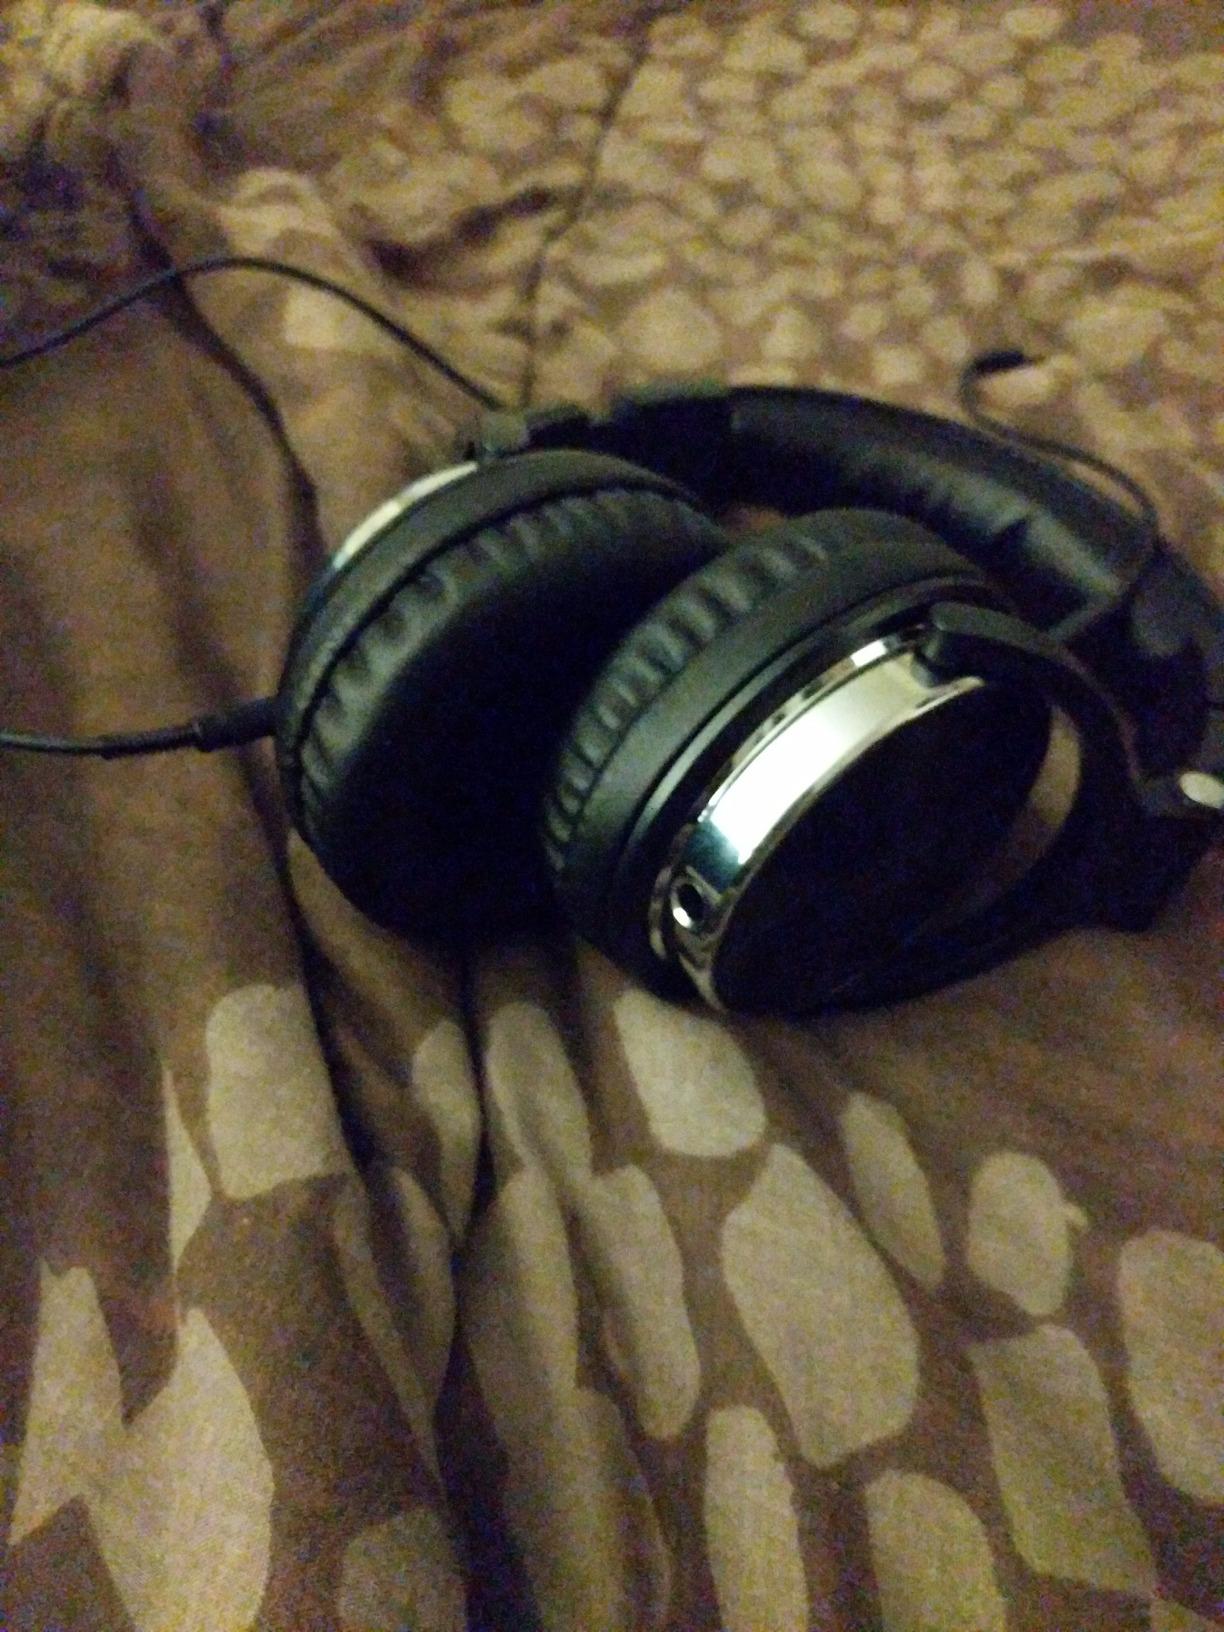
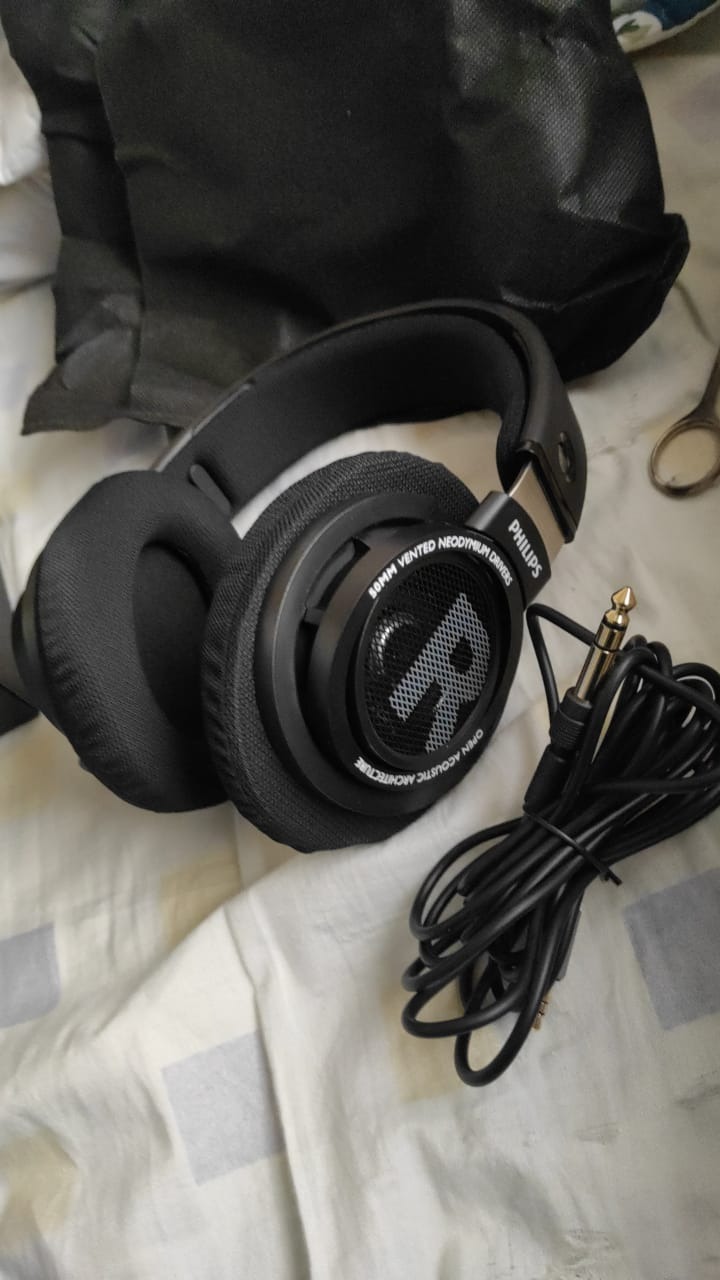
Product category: headphones
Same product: no